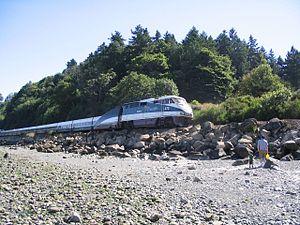
La ligne Cascades d'Amtrak est une ligne de train de voyageurs dans le nord-ouest du Pacifique, exploitée par Amtrak en partenariat avec les États américains de Washington et de l'Oregon et la province canadienne de la Colombie-Britannique. Son nom provient de la chaîne de montagnes des Cascades que le parcours suit en parallèle.